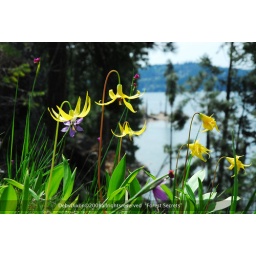
Forest secrets - in the forest above the lake